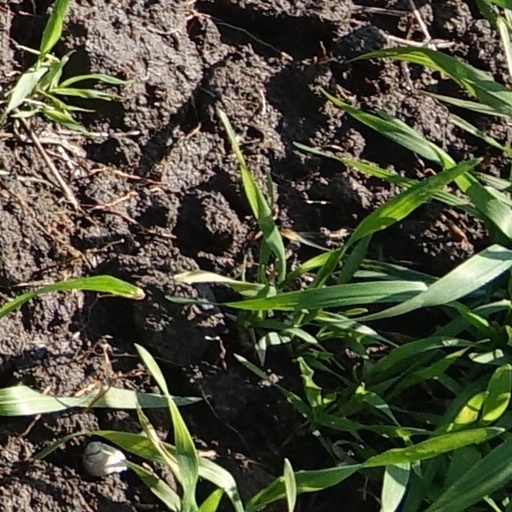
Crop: wheat